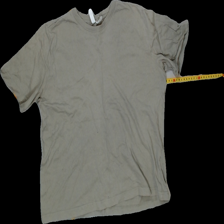
View: front
Type: T-shirt
Category: Ladies
Brand: H&M
Colors: Green
Material: 100%cotton
Size: S
Trend: No trend
Stains: No
Price range: <50
Recommended usage: Export